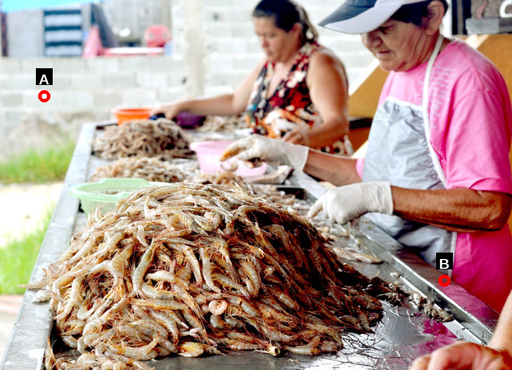
Question: Two points are circled on the image, labeled by A and B beside each circle. Which point is closer to the camera?
Select from the following choices.
(A) A is closer
(B) B is closer
Answer: B